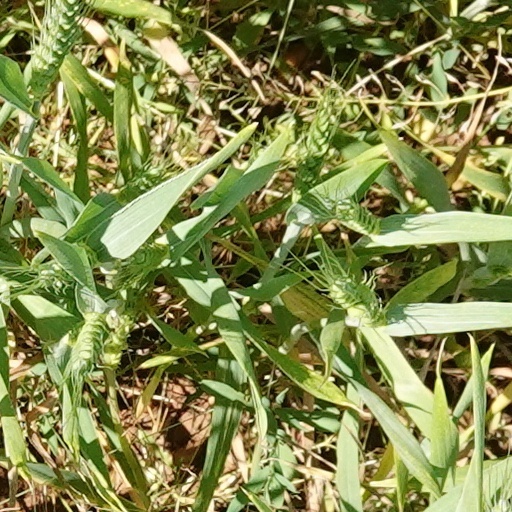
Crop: wheat